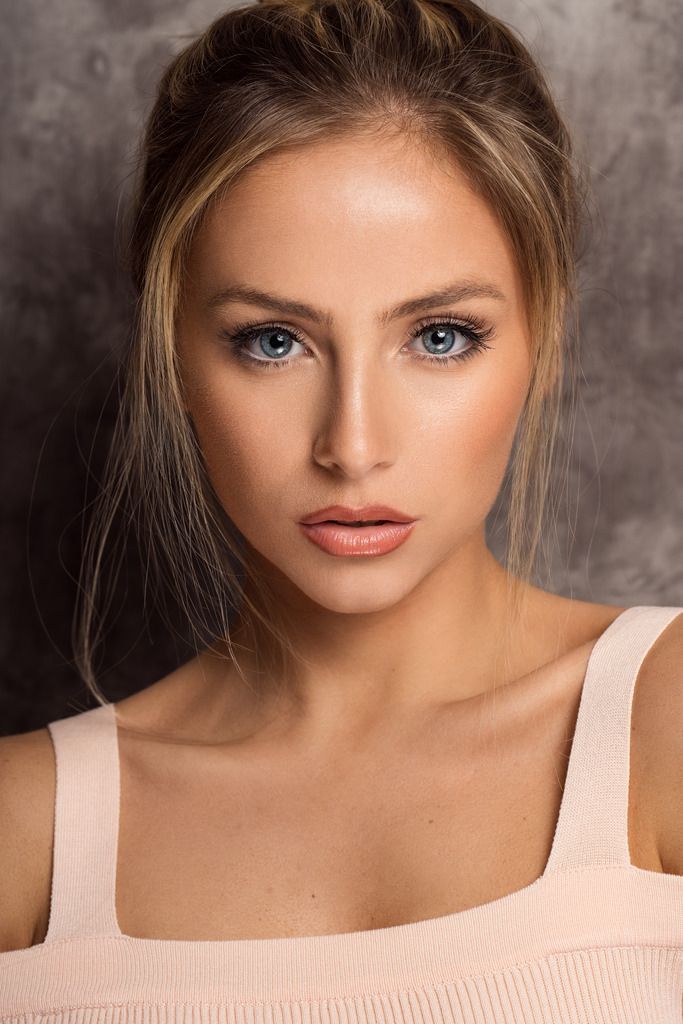
Gender: women